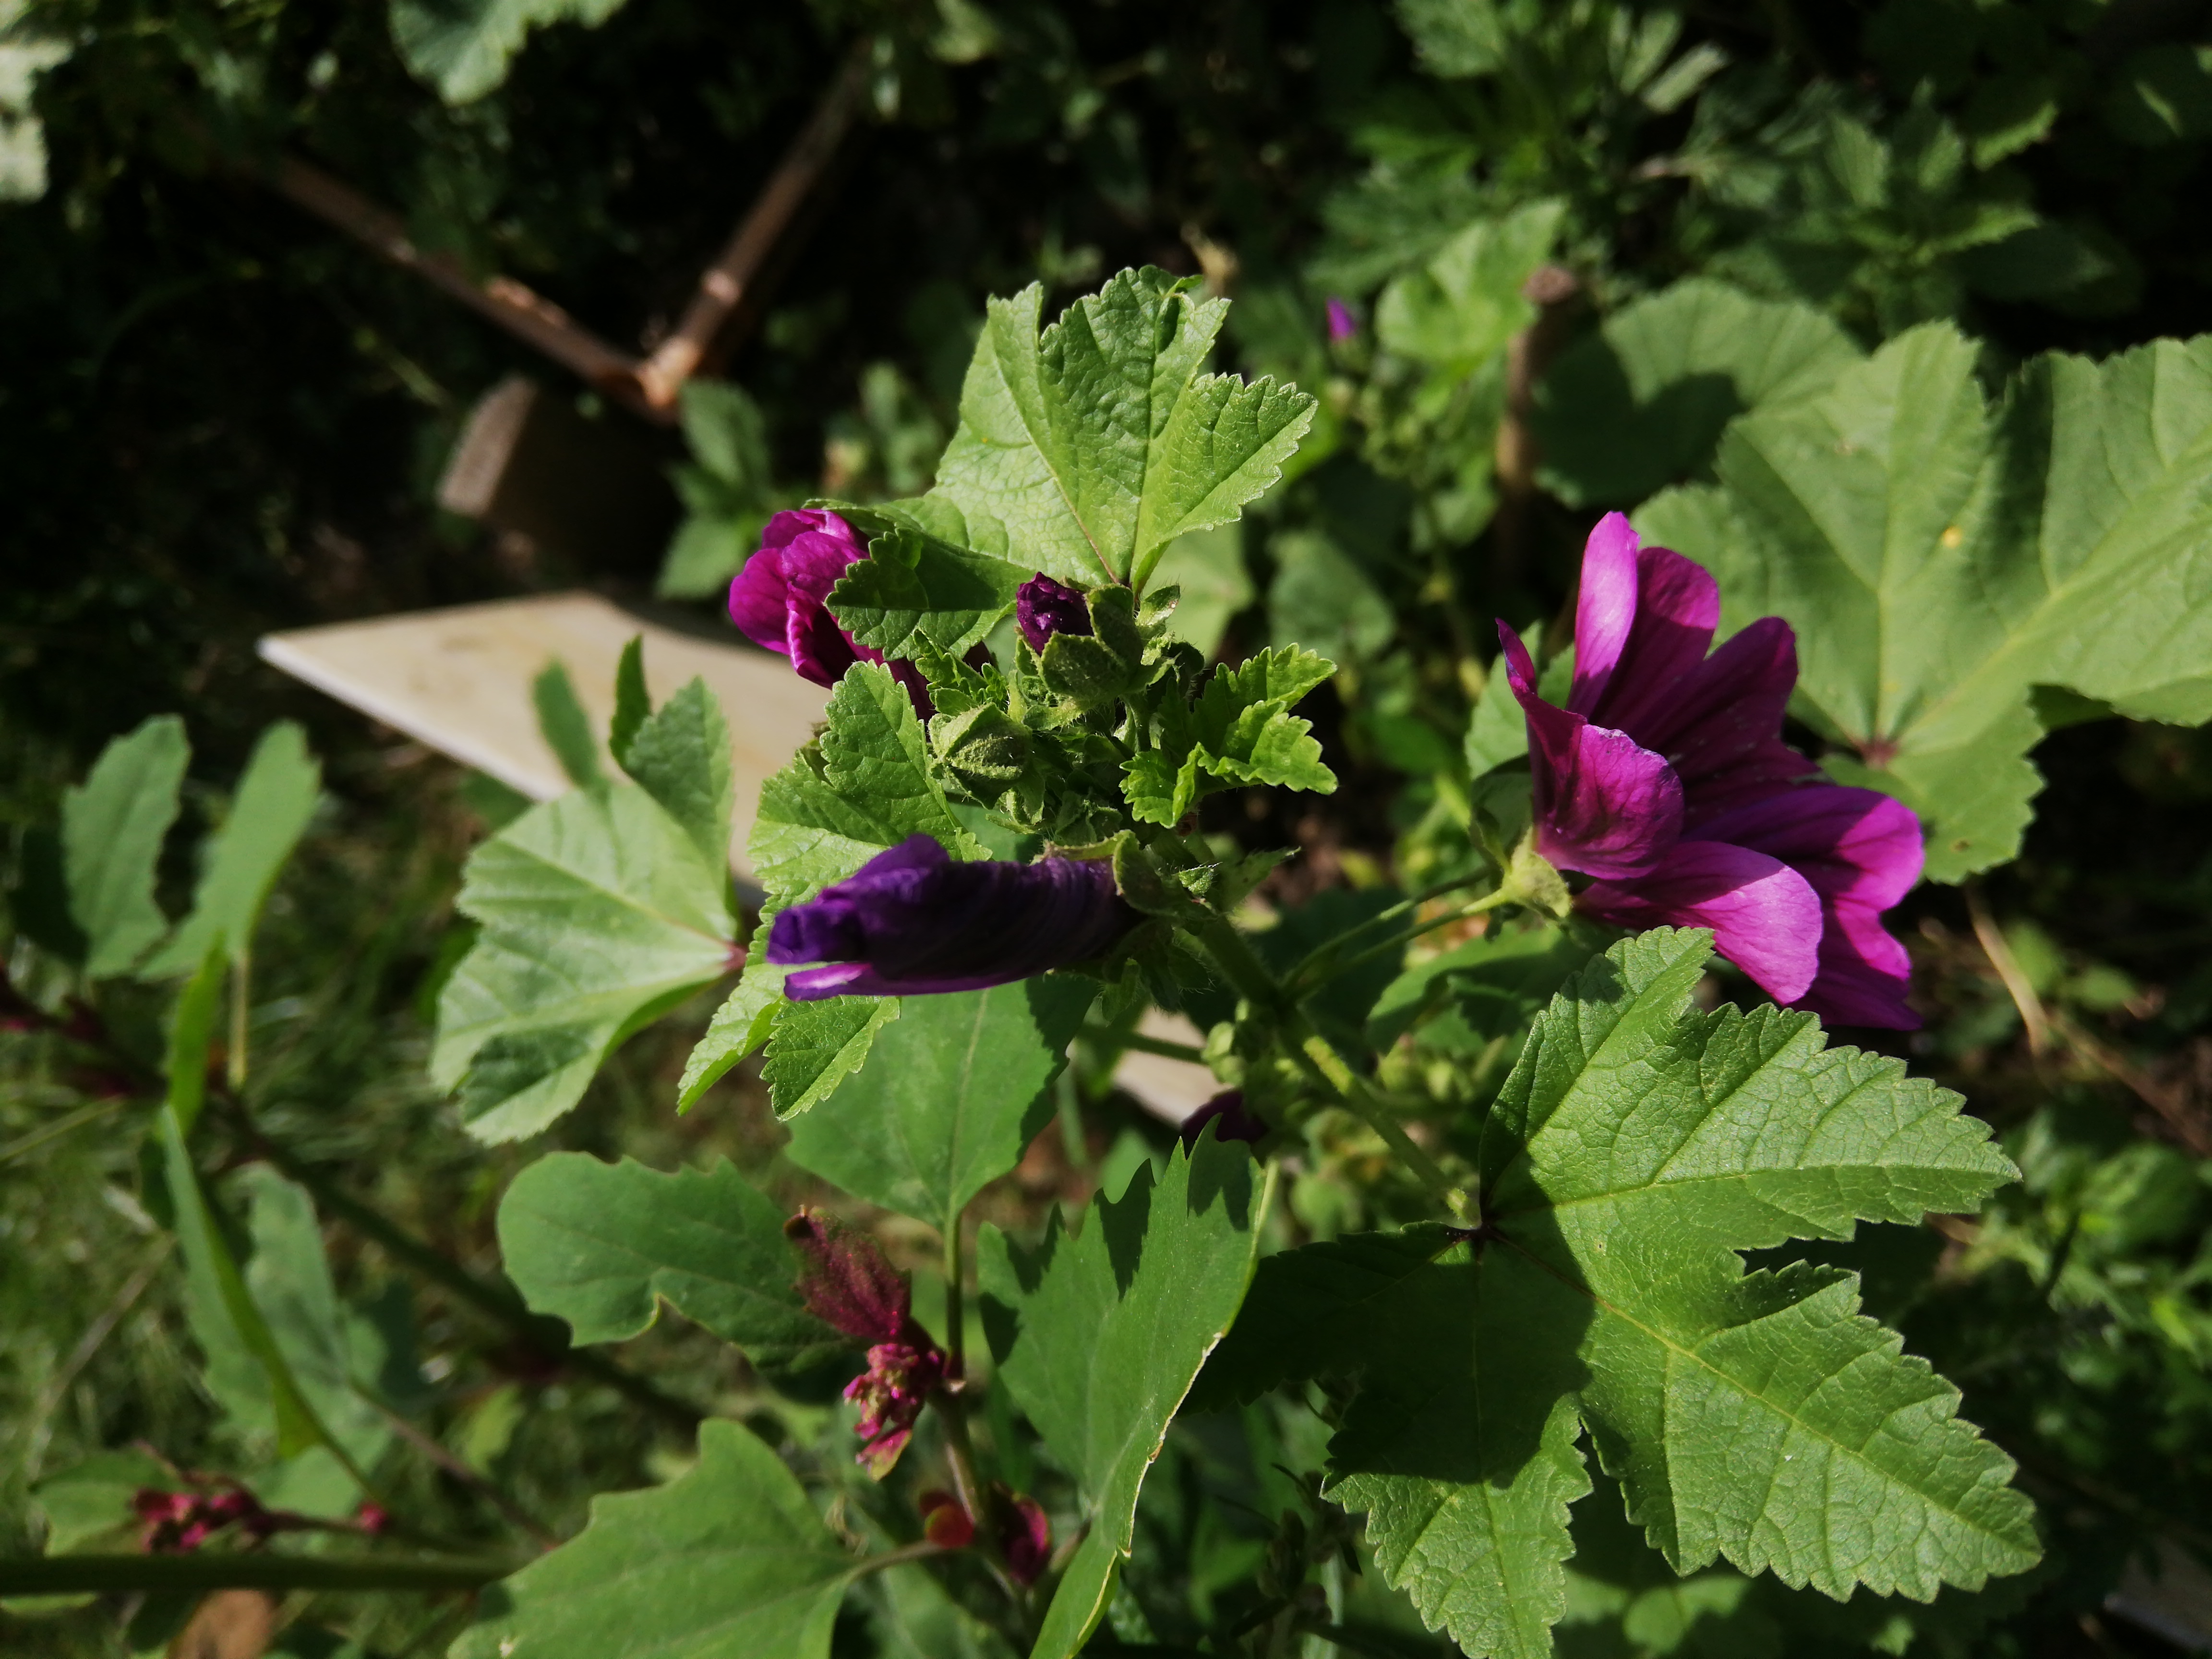
flower, flowering plant, plant, petal, leaf, malvales, subshrub, hollyhocks, mallow family, annual plant